Trumpchi GS5

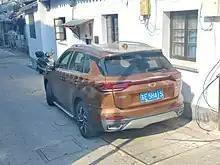
Rear view

The second generation GS5 is equipped with the "Trumpchi Cloud Concept 2.0" infotainment system with embedded navigation.